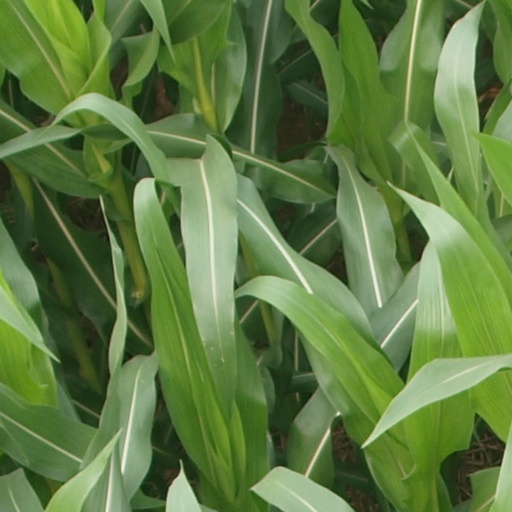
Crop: maize; corn